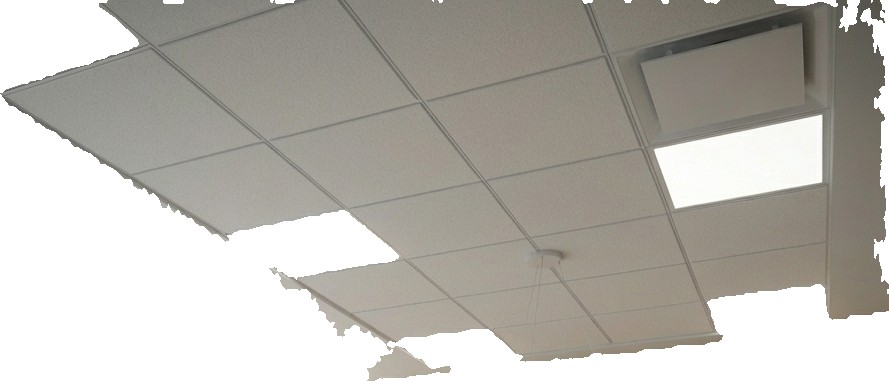
Surface category: ceiling